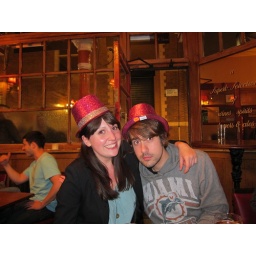
The pink hats had been left behind on the table by the most morose hen party you've ever seen.